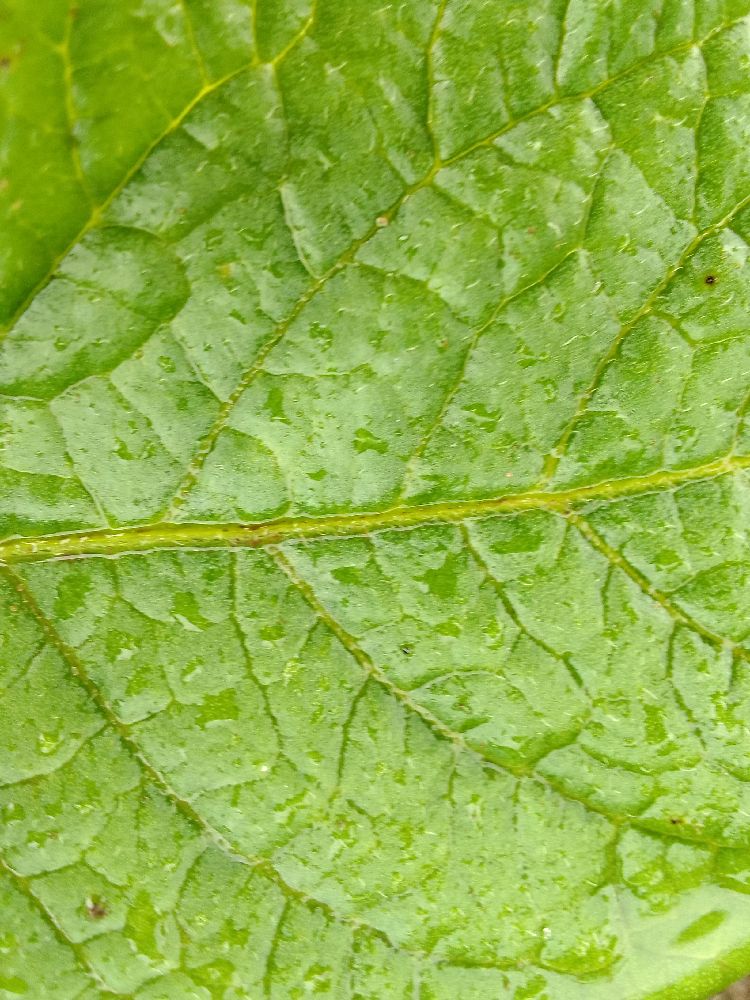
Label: Healthy